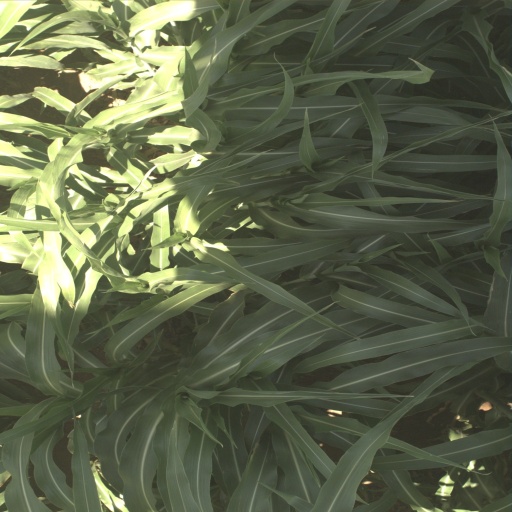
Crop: sorghum